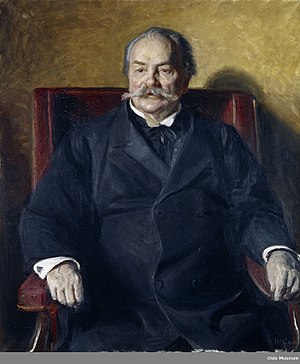
Johan Svendsen / Værker
Portræt af Johan Svendsen malet af Michael Ancher, 1900
Portræt af den norske komponist og dirigent Johan Svendsen
Johan Svendsen var en norsk komponist og dirigent.